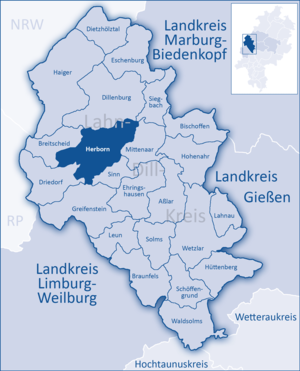
Herborn est une ville allemande située dans l'arrondissement de Lahn-Dill et dans le land de Hesse.